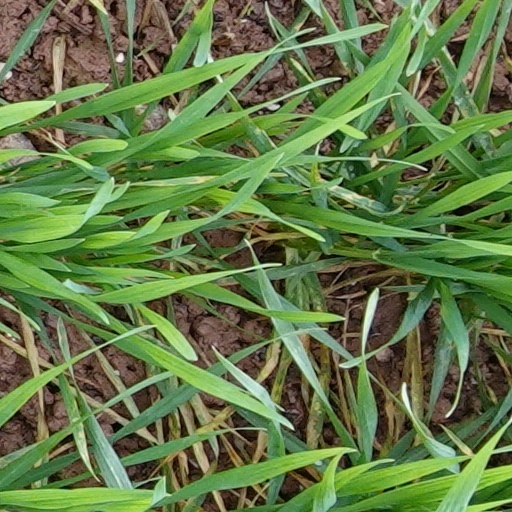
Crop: wheat